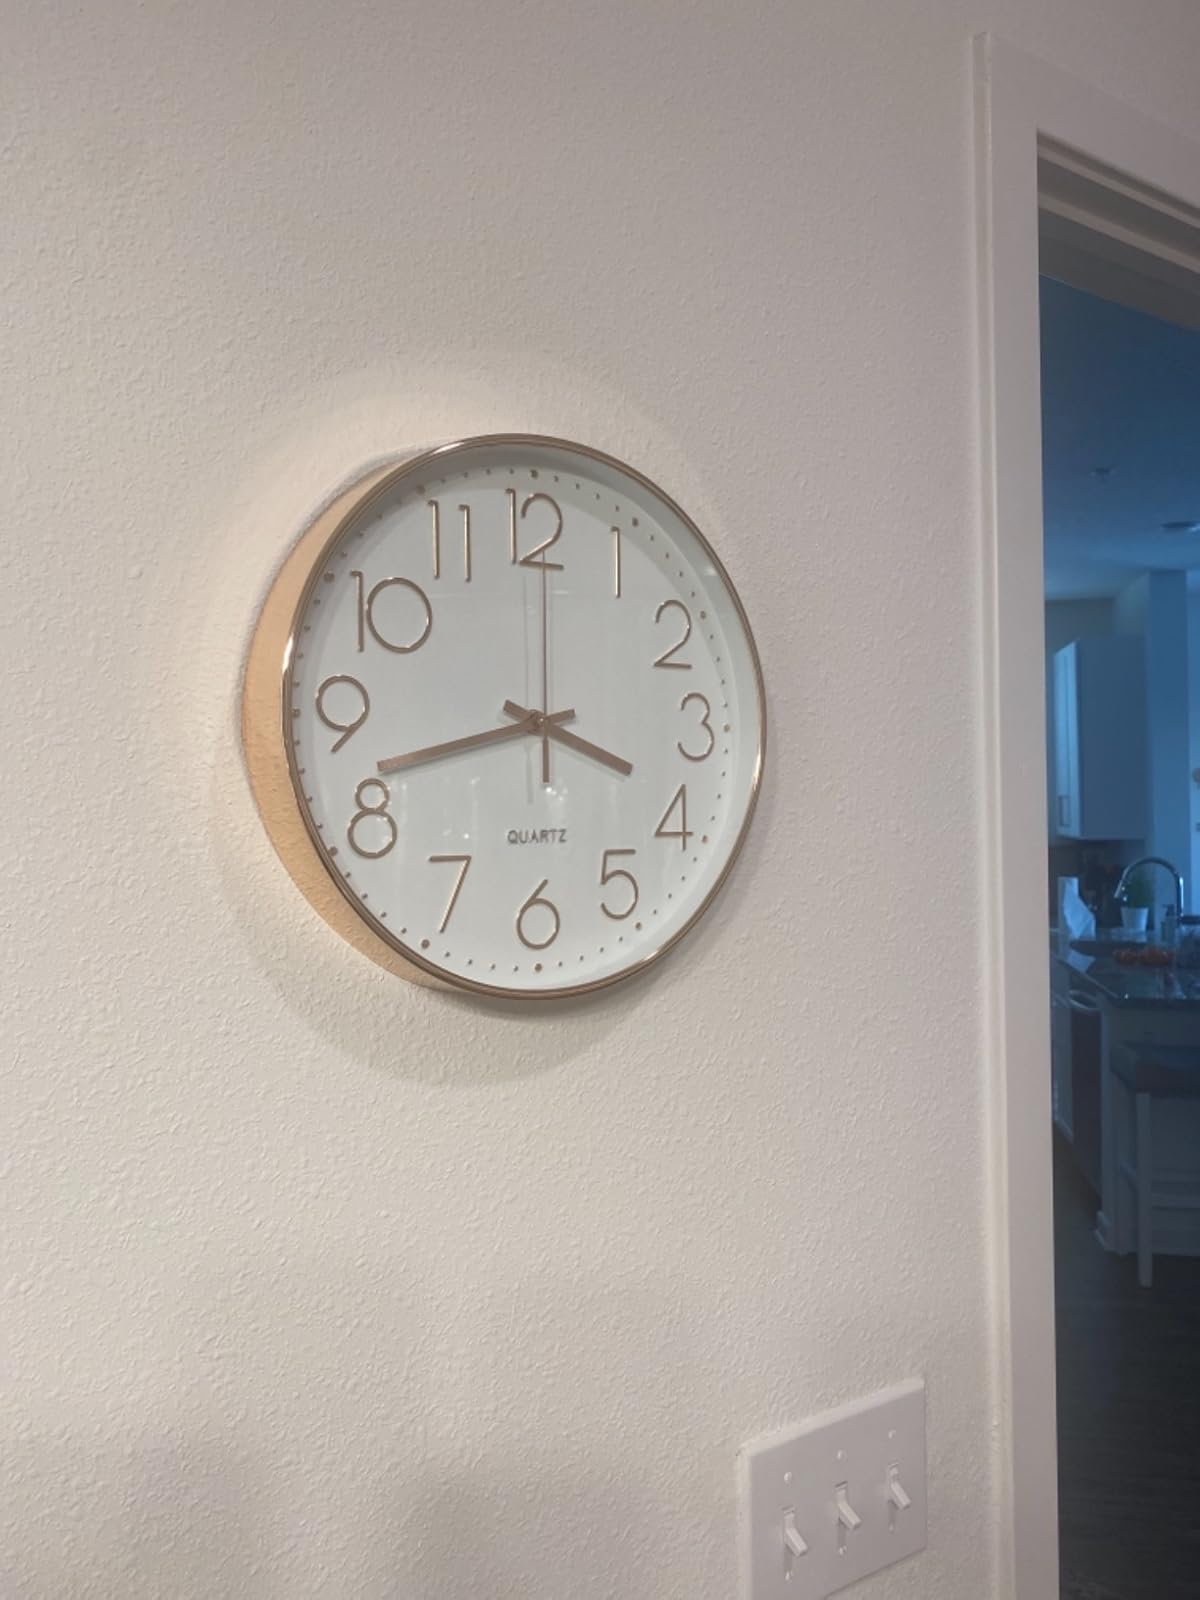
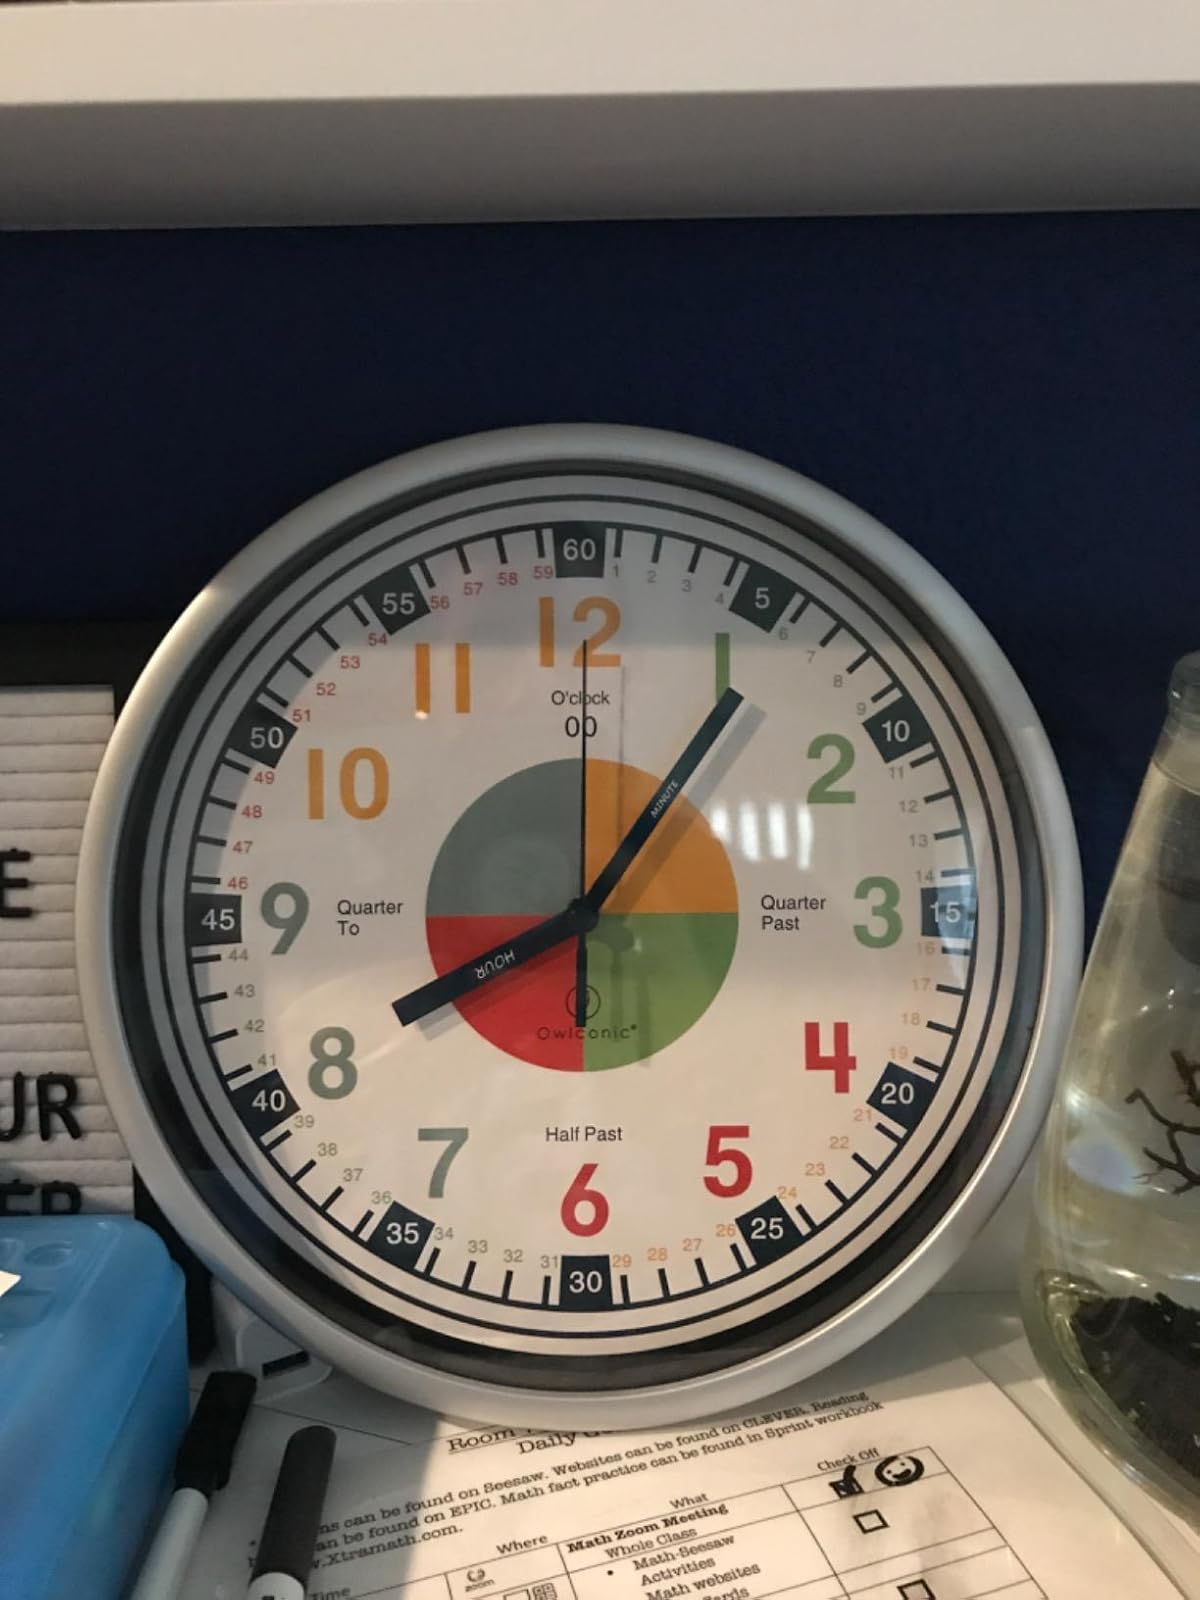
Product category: clock
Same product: no